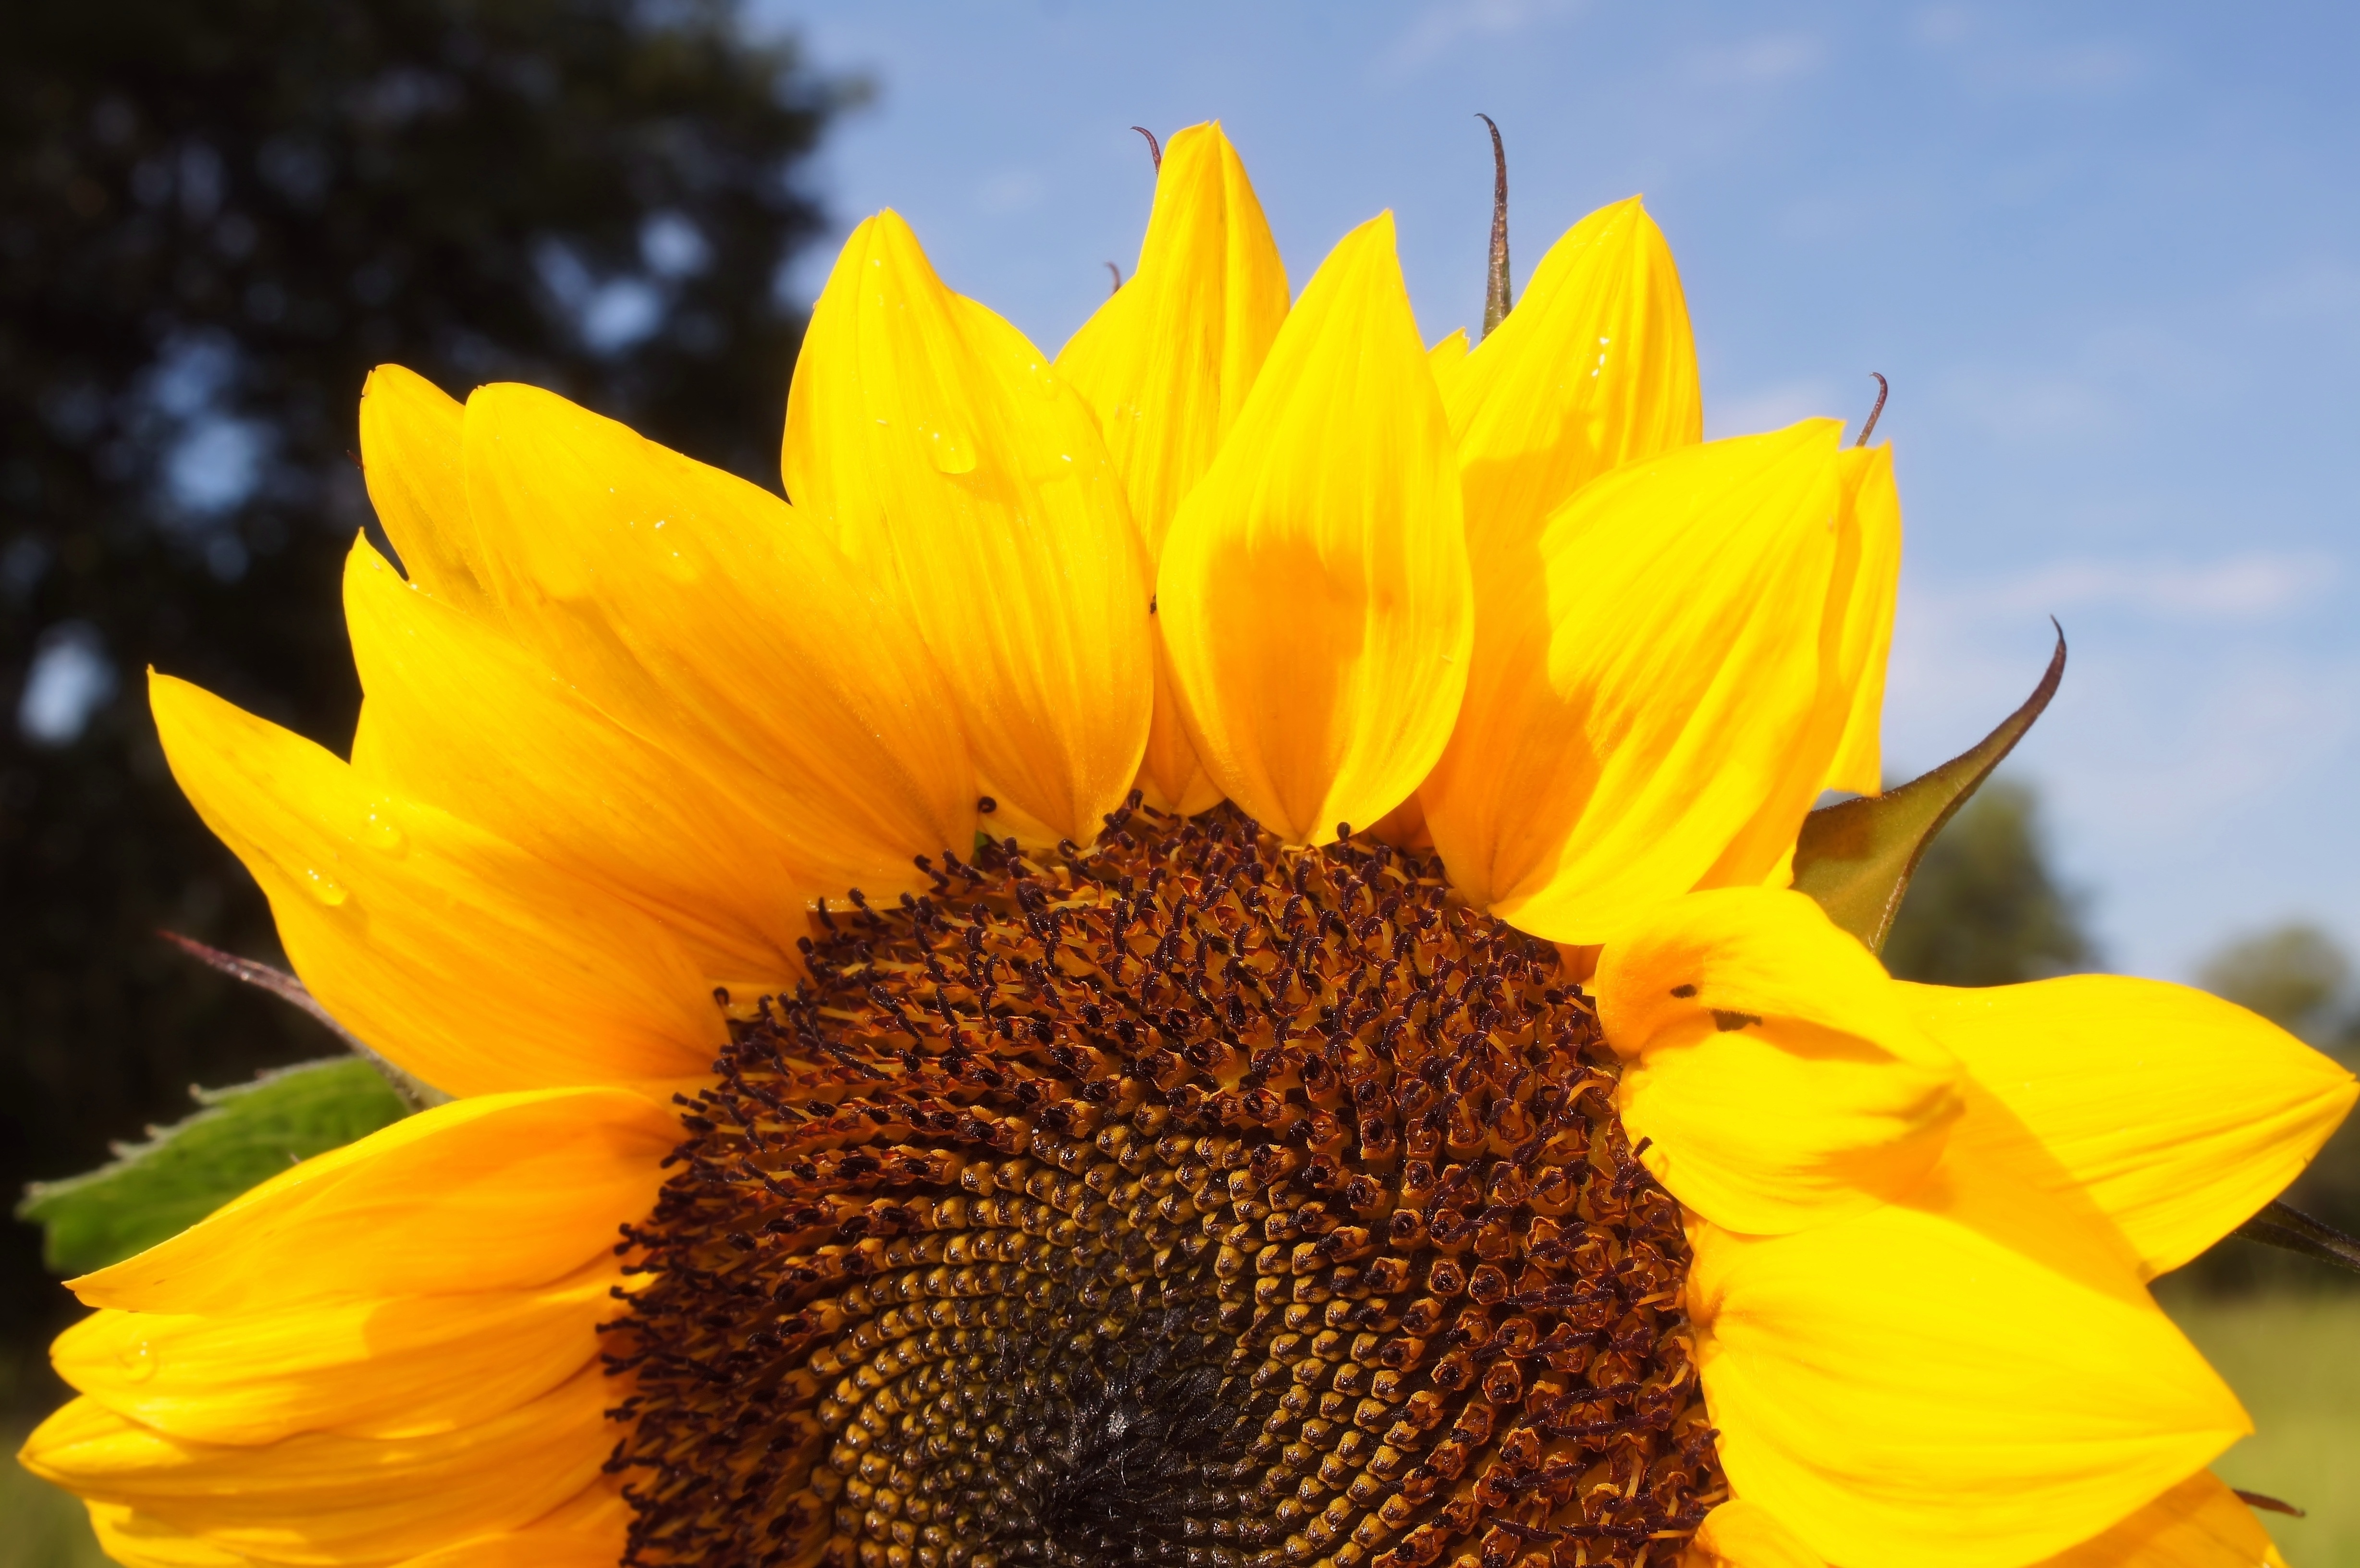
landscape, nature, outdoor, blossom, plant, sky, sun, field, farm, flower, petal, country, summer, floral, rural, produce, natural, blooming, colorful, yellow, agriculture, garden, flora, season, sunflower, sunny, bright, vibrant, vegetarian food, macro photography, flowering plant, daisy family, sunflower seed, land plant